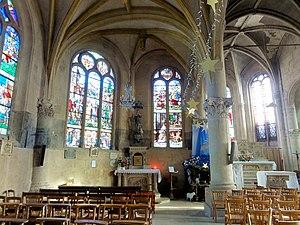
Collatéral nord, vue vers l'est.
L'église Saint-Martin est une église catholique paroissiale située à Groslay, en France. Elle se compose essentiellement d'une nef et d'un bas-côté sud gothiques du XIIIᵉ siècle ; et d'un prolongement de la nef avec chœur à l'abside en hémicycle ainsi que d'un collatéral nord et d'un prolongement du collatéral sud du XVIᵉ siècle. Les parties ajoutées en premier lieu affichent le style gothique flamboyant, alors que les finitions des parties ajoutées pendant la dernière campagne de travaux sont empreintes de la Renaissance, mais seule l'abside est conçue entièrement dans le style de la Renaissance. À la suite de remaniements et ajouts maladroits, uniquement la façade septentrionale et en partie la façade du chevet conservent leur caractère authentique. L'intérieur est assez harmonieux et construit avec grand soin, ne présentant pas de rupture réelle entre les différentes parties. La véritable richesse de l'église sont ses six verrières Renaissance, constituées dans certains cas de fragments montés ensemble. L'édifice est classé monument historique depuis 1929.